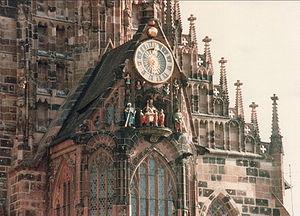
L'église Notre-Dame de Nuremberg est une église de la ville de Nuremberg qui se trouve sur la place du marché, en face de la Belle Fontaine. Elle est affectée au culte catholique. C'est l'église paroissiale de la ville de Nuremberg.